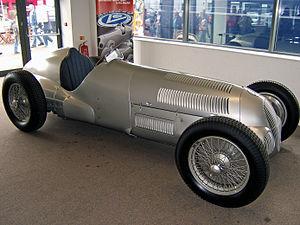
La Mercedes-Benz W125 est une voiture de Grand Prix conçue par Rudolf Uhlenhaut pour la saison 1937 des Grands Prix. Elle permet à l'allemand Rudolf Caracciola de remporter son second titre de champion d'Europe des pilote et à de nombreux autres pilotes de finir aux places d'honneur.